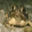
Label: frog